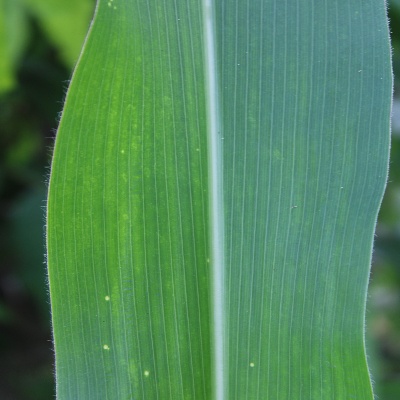
Crop: Maize
Condition: leaf spot